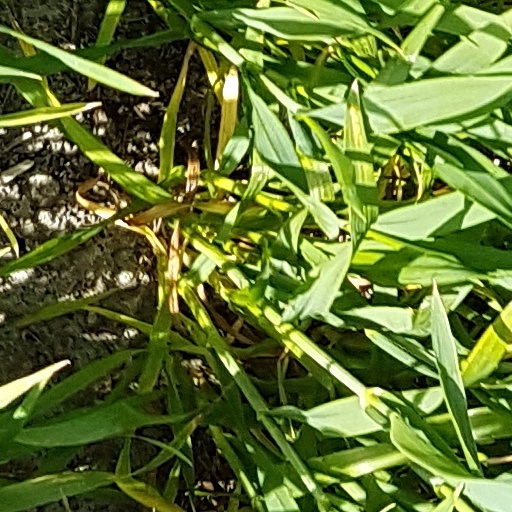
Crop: wheat